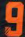
Number: 9